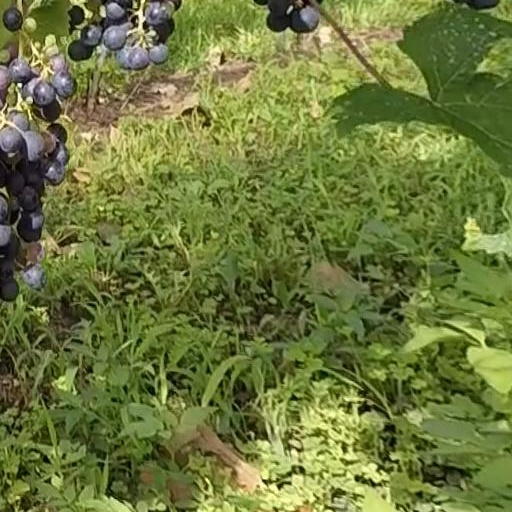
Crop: grape